Yellow-throated toucan

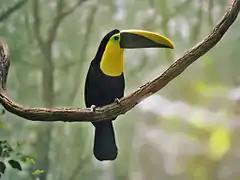
"Ramphastos ambiguus" at the Bronx Zoo

The yellow-throated toucan is long and weighs . The three subspecies differ little in their dimensions, though females' bills are shorter than males' in all three. Bill lengths vary between in males and in females. Other measurements differ little by sex. Their wing chord is , their tail length is , and their tarsus is long.